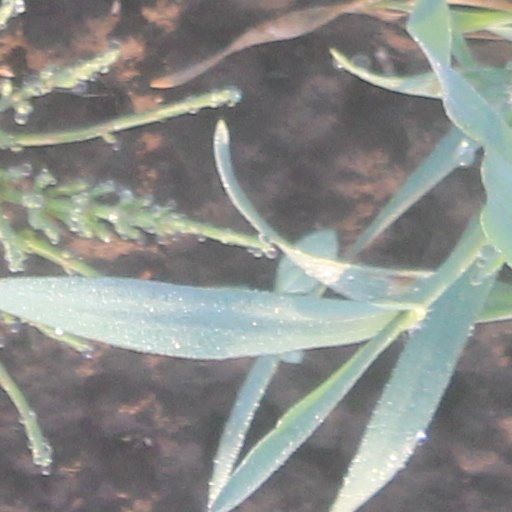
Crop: wheat